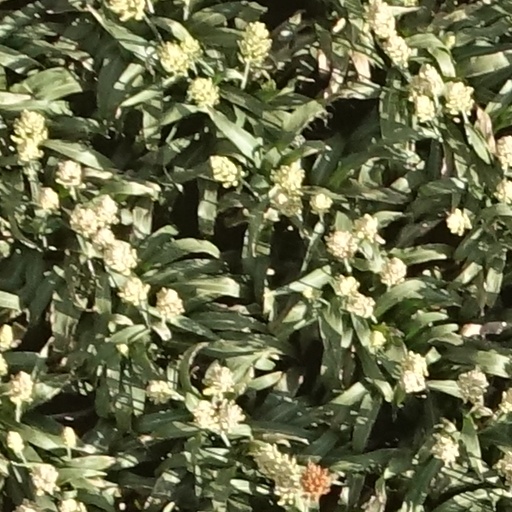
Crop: sorghum